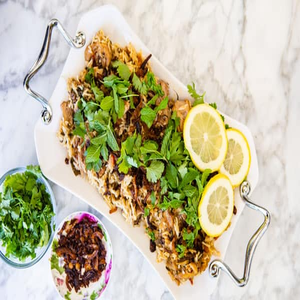
Dish: biryani